New Zealand DJ class locomotive

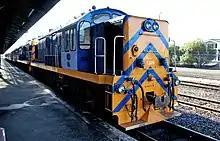
D 1209 at Dunedin Railway station, preserved by Dunedin Railways.

The first DJ class locomotive to be withdrawn from service were DJs 1205 and 1220, which were withdrawn in April 1973 after both were involved in a collision at Balclutha on 20 December 1972. The first mainstream withdrawals of the DJ class took place in September 1986 when DJs 3073, 3165, 3263, 3355, 3361, 3447, 3453 and 3608 were withdrawn from service; five of the locomotives were placed in storage in Invercargill.